David Chokachi

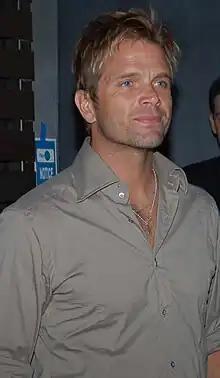
Chokachi in October 2008

David Chokachi (born January 16, 1968) is an American film and television actor. He is known for his roles in the TV series "Witchblade", "Baywatch", and "Beyond The Break".